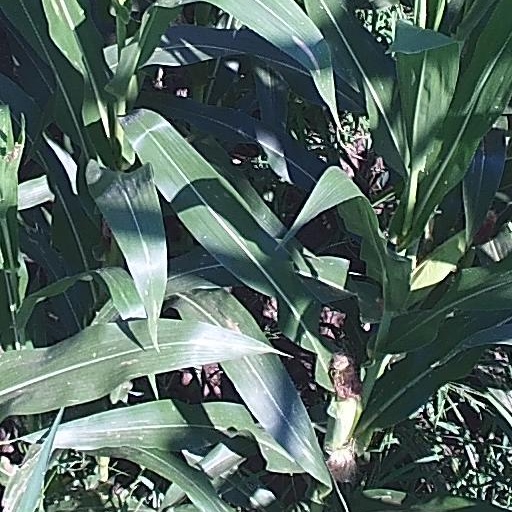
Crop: maize; corn